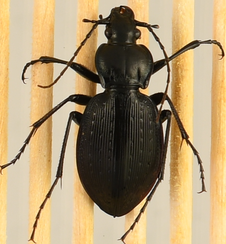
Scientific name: Carabus goryi
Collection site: Mountain Lake Biological Station NEON (MLBS), plot MLBS_009